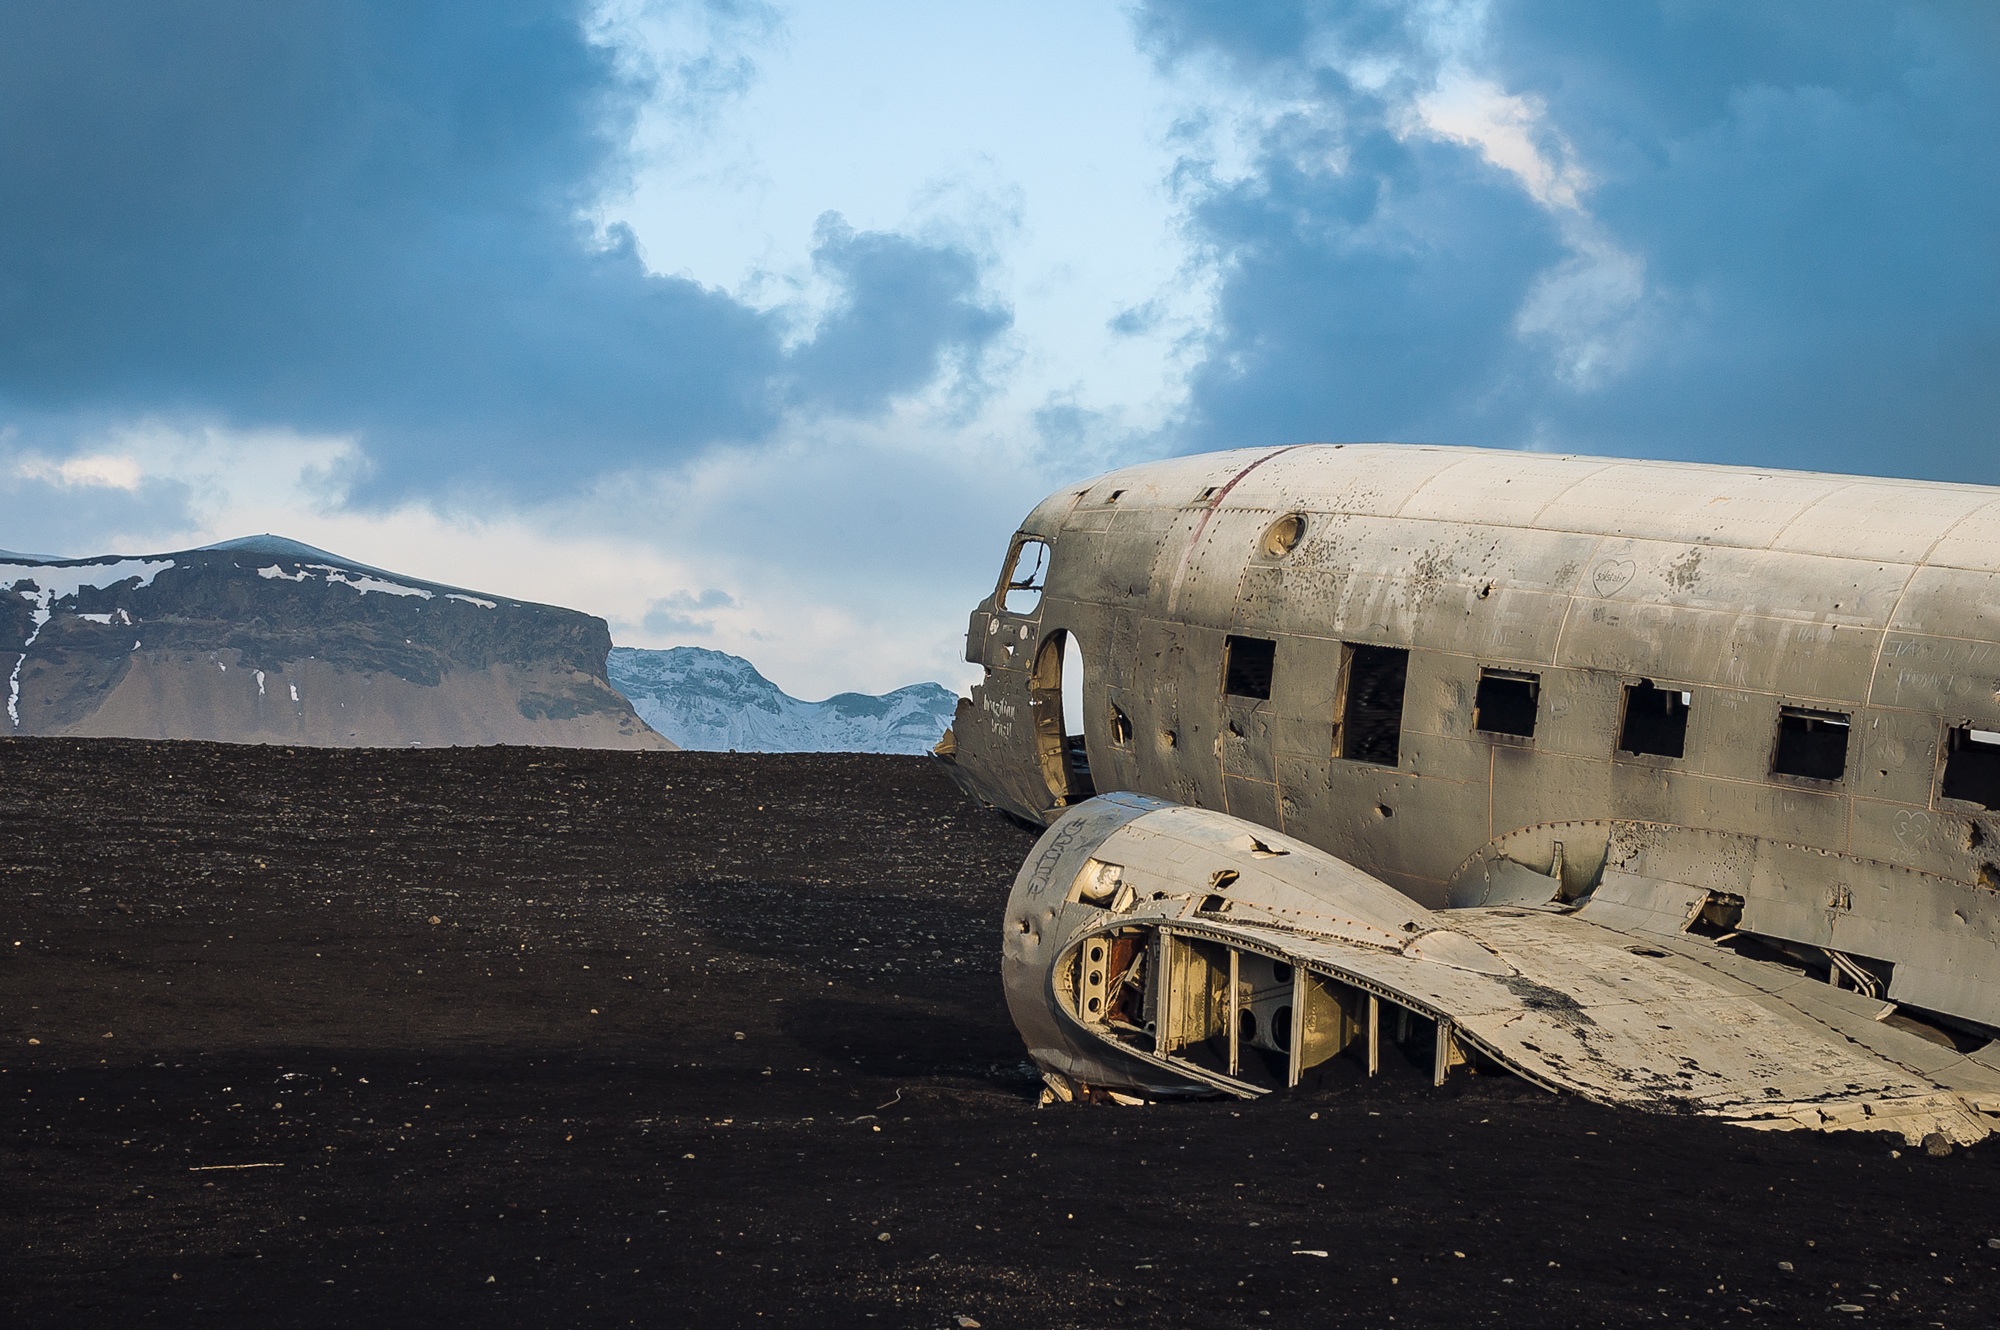
airplane, plane, aircraft, transport, vehicle, aviation, wreckage, crash, airliner, wreck, atmosphere of earth